Berners Hotel

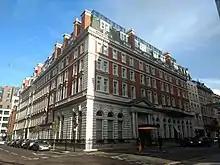
The London EDITION, 2017

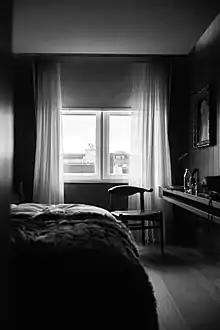
Room at The London EDITION

The London Edition is a historic luxury boutique hotel, formerly known as the Berners Hotel, located in Berners Street in the City of Westminster.